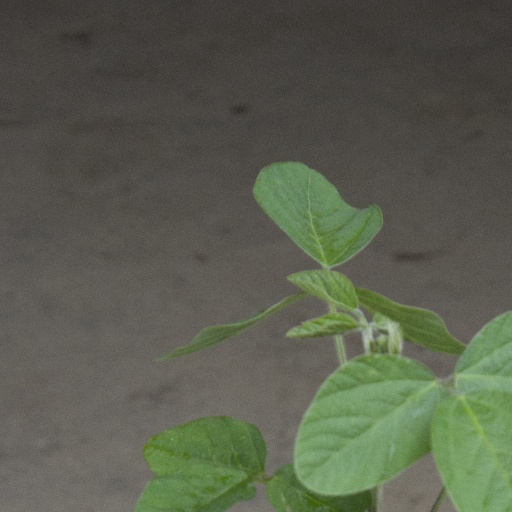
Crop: soybean